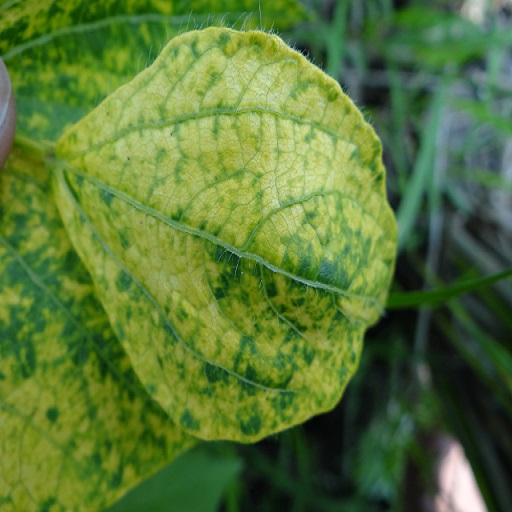
Label: Yellow Mosaic